Slavs

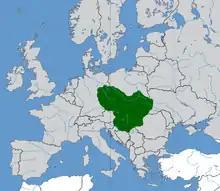
Great Moravia during Svatopluk I, according to Štefanovičová (1989)

When Slav migrations ended, their first state organizations appeared, each headed by a prince with a treasury and a defense force. In the 7th century, the Frankish merchant Samo supported the Slavs against their Avar rulers and became the ruler of the first known Slav state in Central Europe, Samo's Empire. This early Slavic polity probably did not outlive its founder and ruler, but it was the foundation for later West Slavic states on its territory.